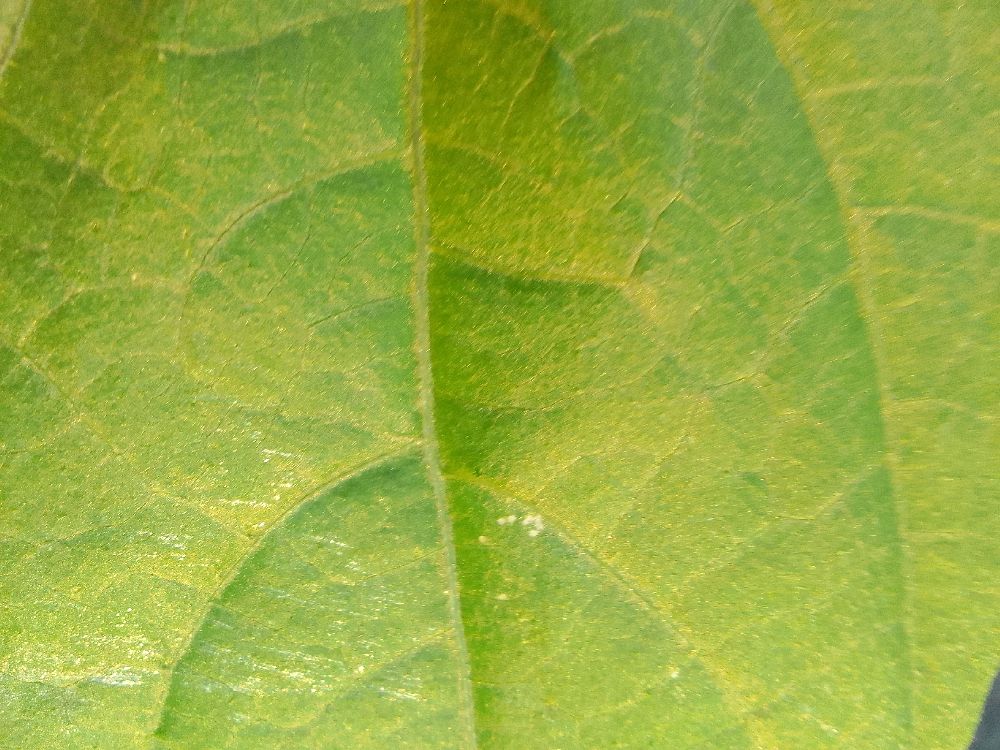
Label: healthy